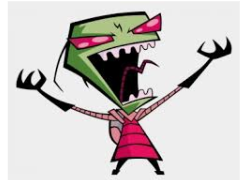
Portrait style: Cartoon Portrait